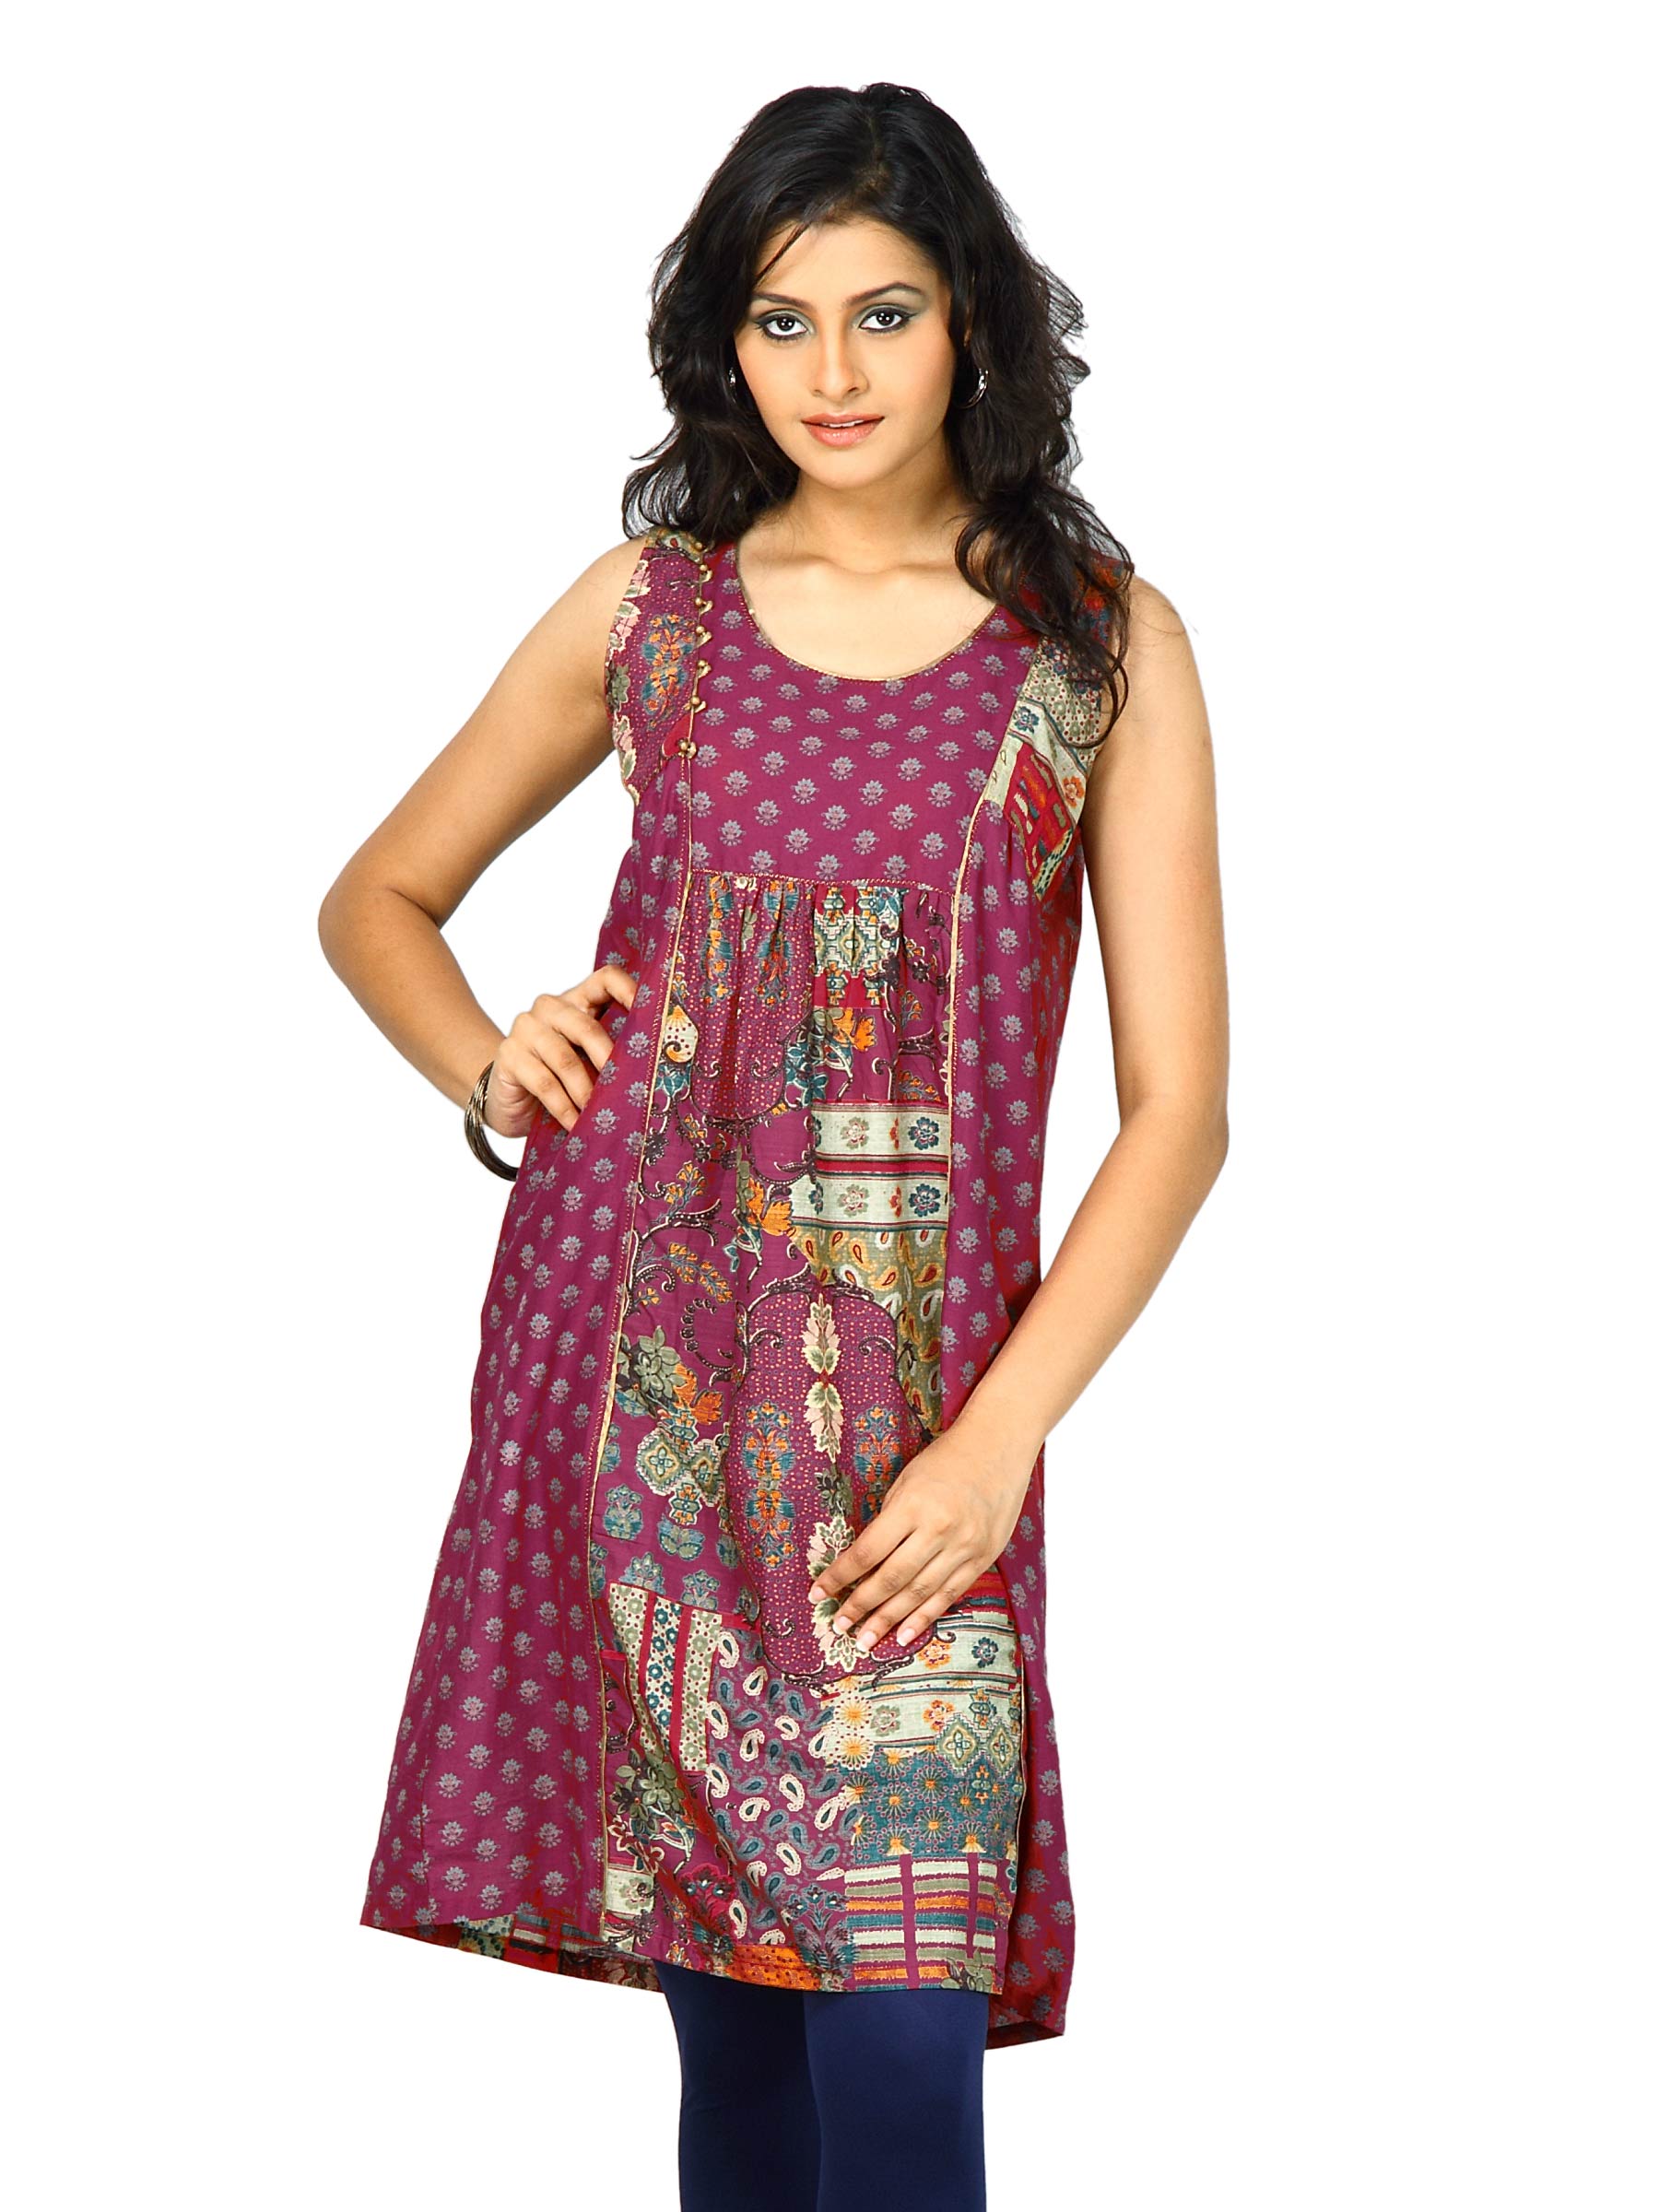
W Women U Neck Sleeveless Red Kurta
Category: Apparel / Topwear / Kurtas
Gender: Women
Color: Pink
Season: Summer 2011
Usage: Ethnic